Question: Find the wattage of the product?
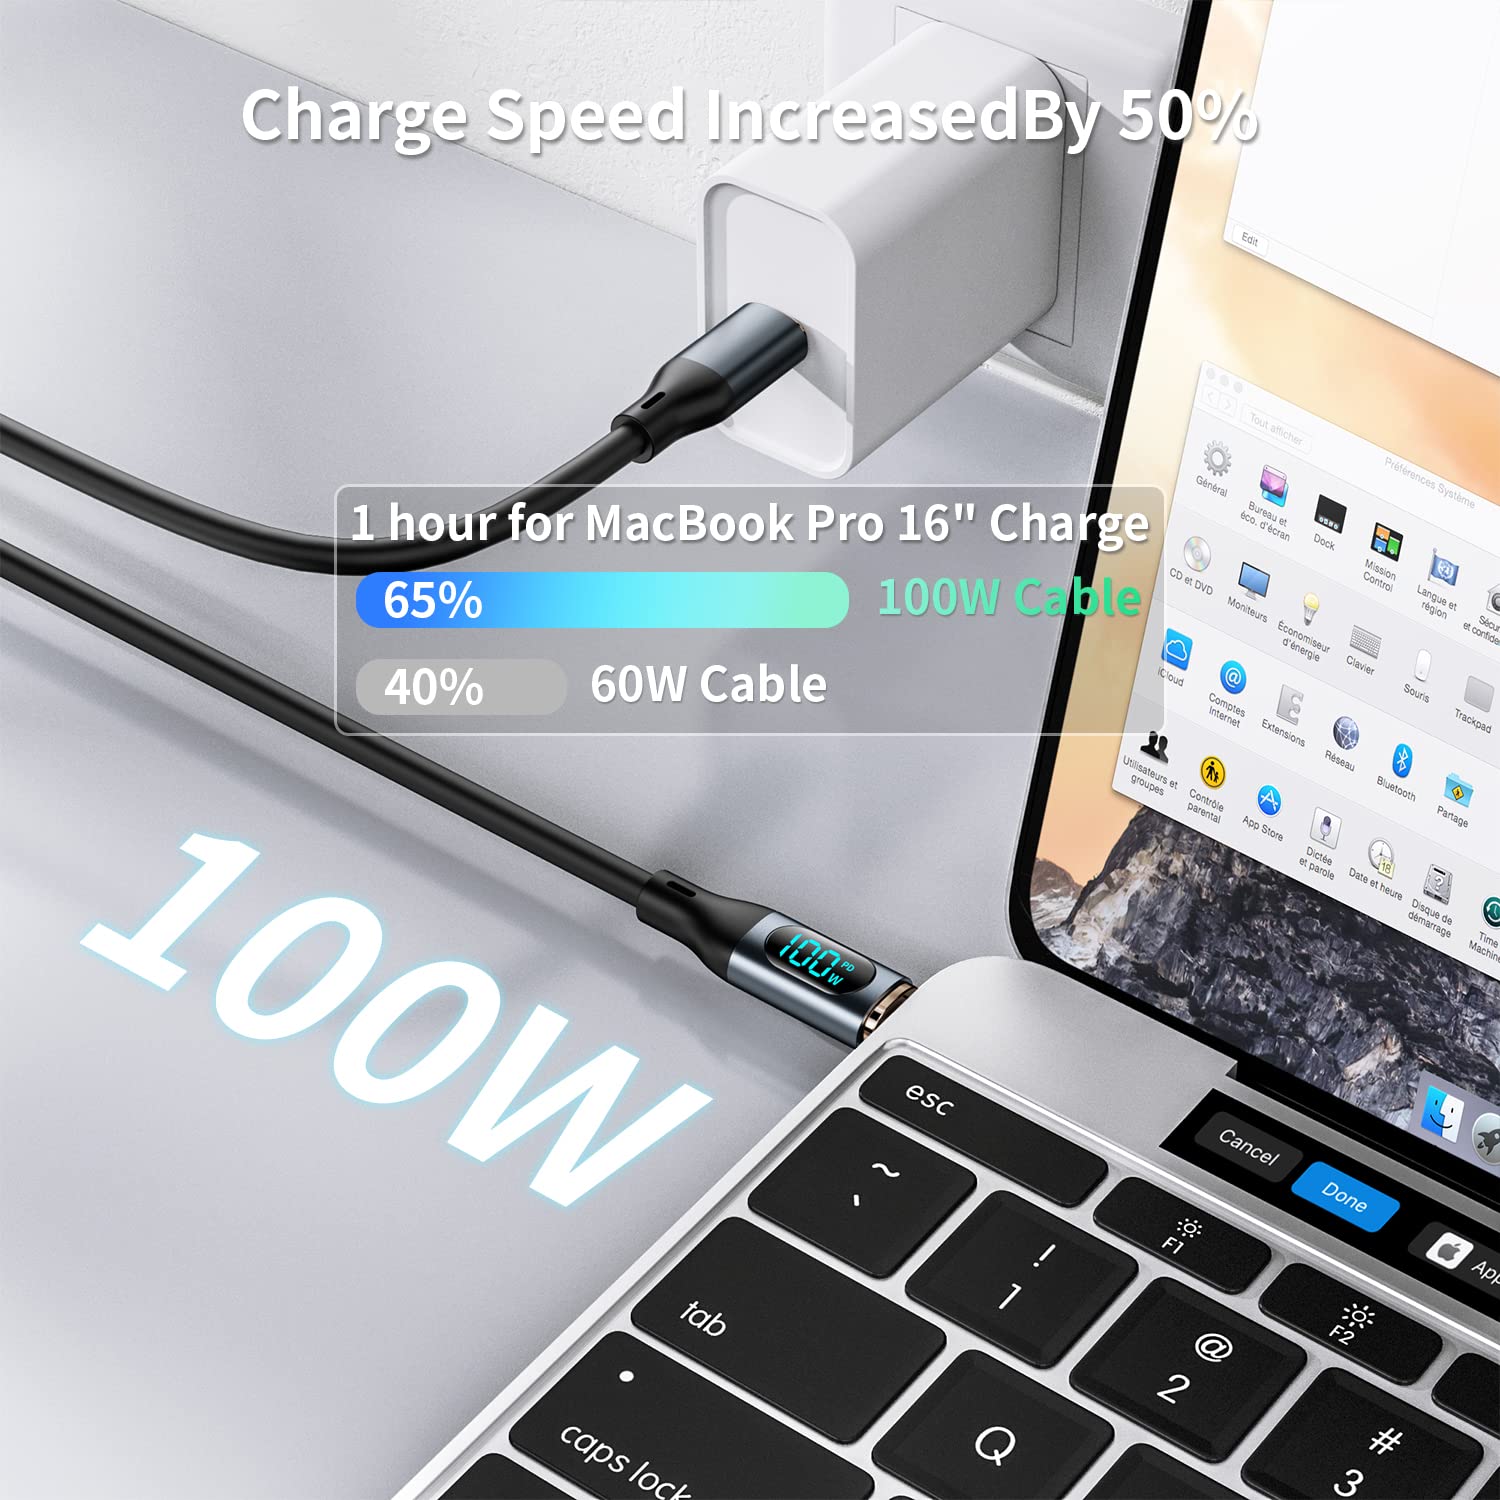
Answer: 100.0 watt